Kingston, New York

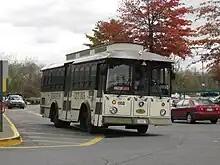
Kingston CitiBus provides service within the city and to Port Ewen.

The government of Kingston consists of a mayor and city council known as the Common Council. The Common Council consists of 10 members, nine of which are elected from wards while one is elected at large. The mayor is elected in a citywide vote every four years.